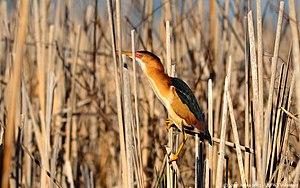
Cette liste des oiseaux au Canada provient de Bird Checklists of the World en date du mois de juillet 2018.
Cette liste des espèces d'oiseaux au Québec recense les taxons de ce groupe observés dans cette province du Canada. Elle provient de l'American Ornithologist Union en date du mois de janvier 2019. Elle comprend 470 espèces dont :